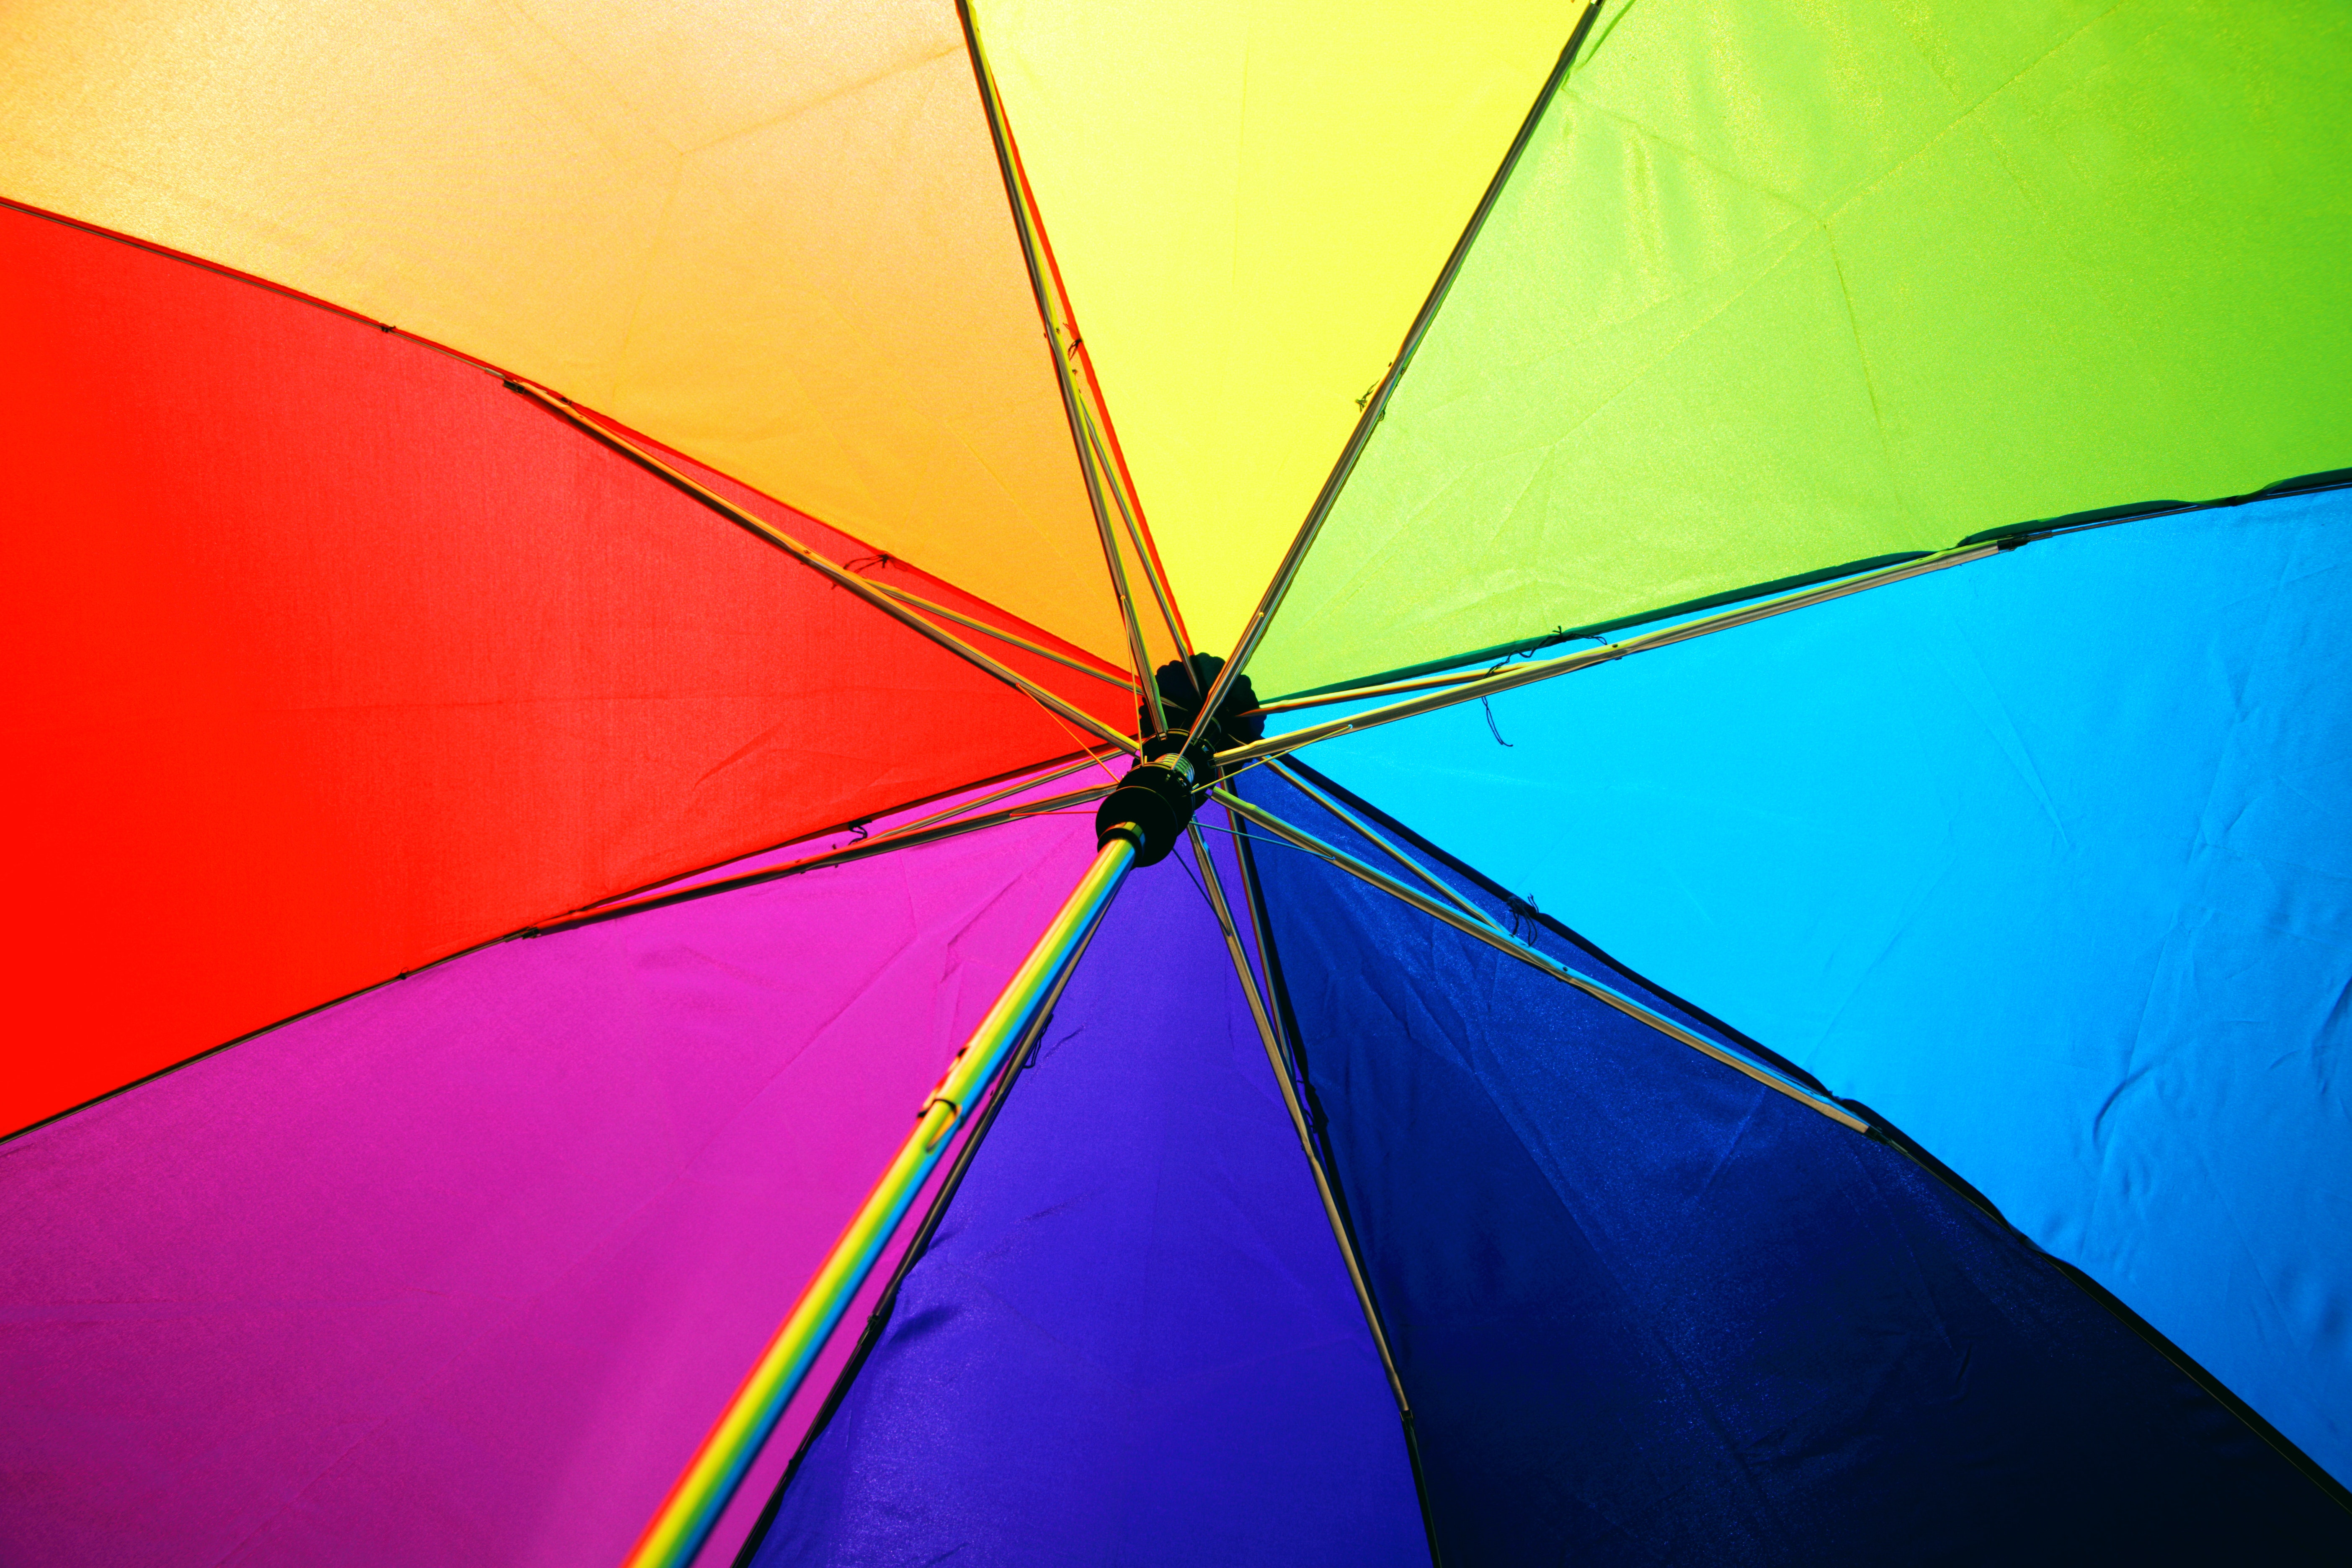
umbrella, red, yellow, green, sky, light, line, symmetry, wind